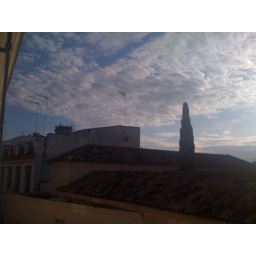
cloud blanket from the window in Sevilla